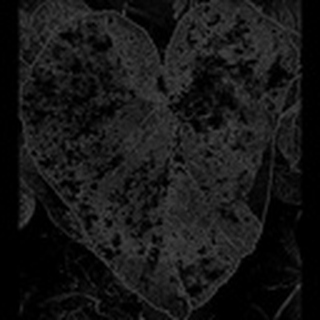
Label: cotton_powdery_mildew